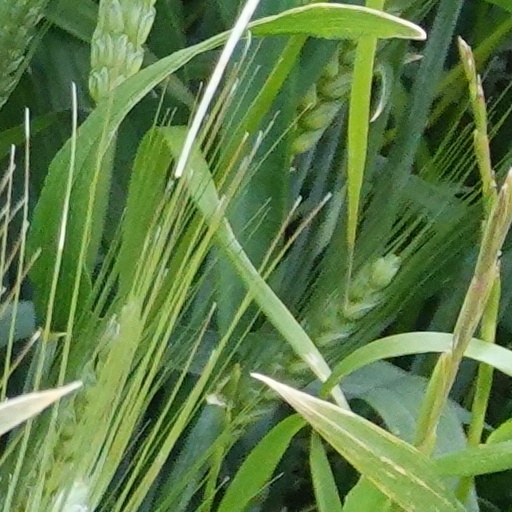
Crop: wheat